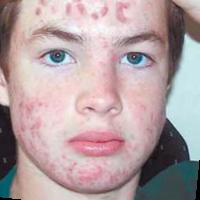
Age group: age 11-20